480th Fighter Squadron

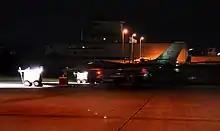
Squadron Fighting Falcons prepare to deploy to Aviano Air Base for Operation Odyssey Dawn

In March 2011, the Warhawks deployed personnel and F-16s to Aviano Air Base, Italy, to form the 480th Expeditionary Fighter Squadron to support Operation Odyssey Dawn, flying cover for strike aircraft. They flew their first sortie on 21 March 2011, tasked with SEAD.